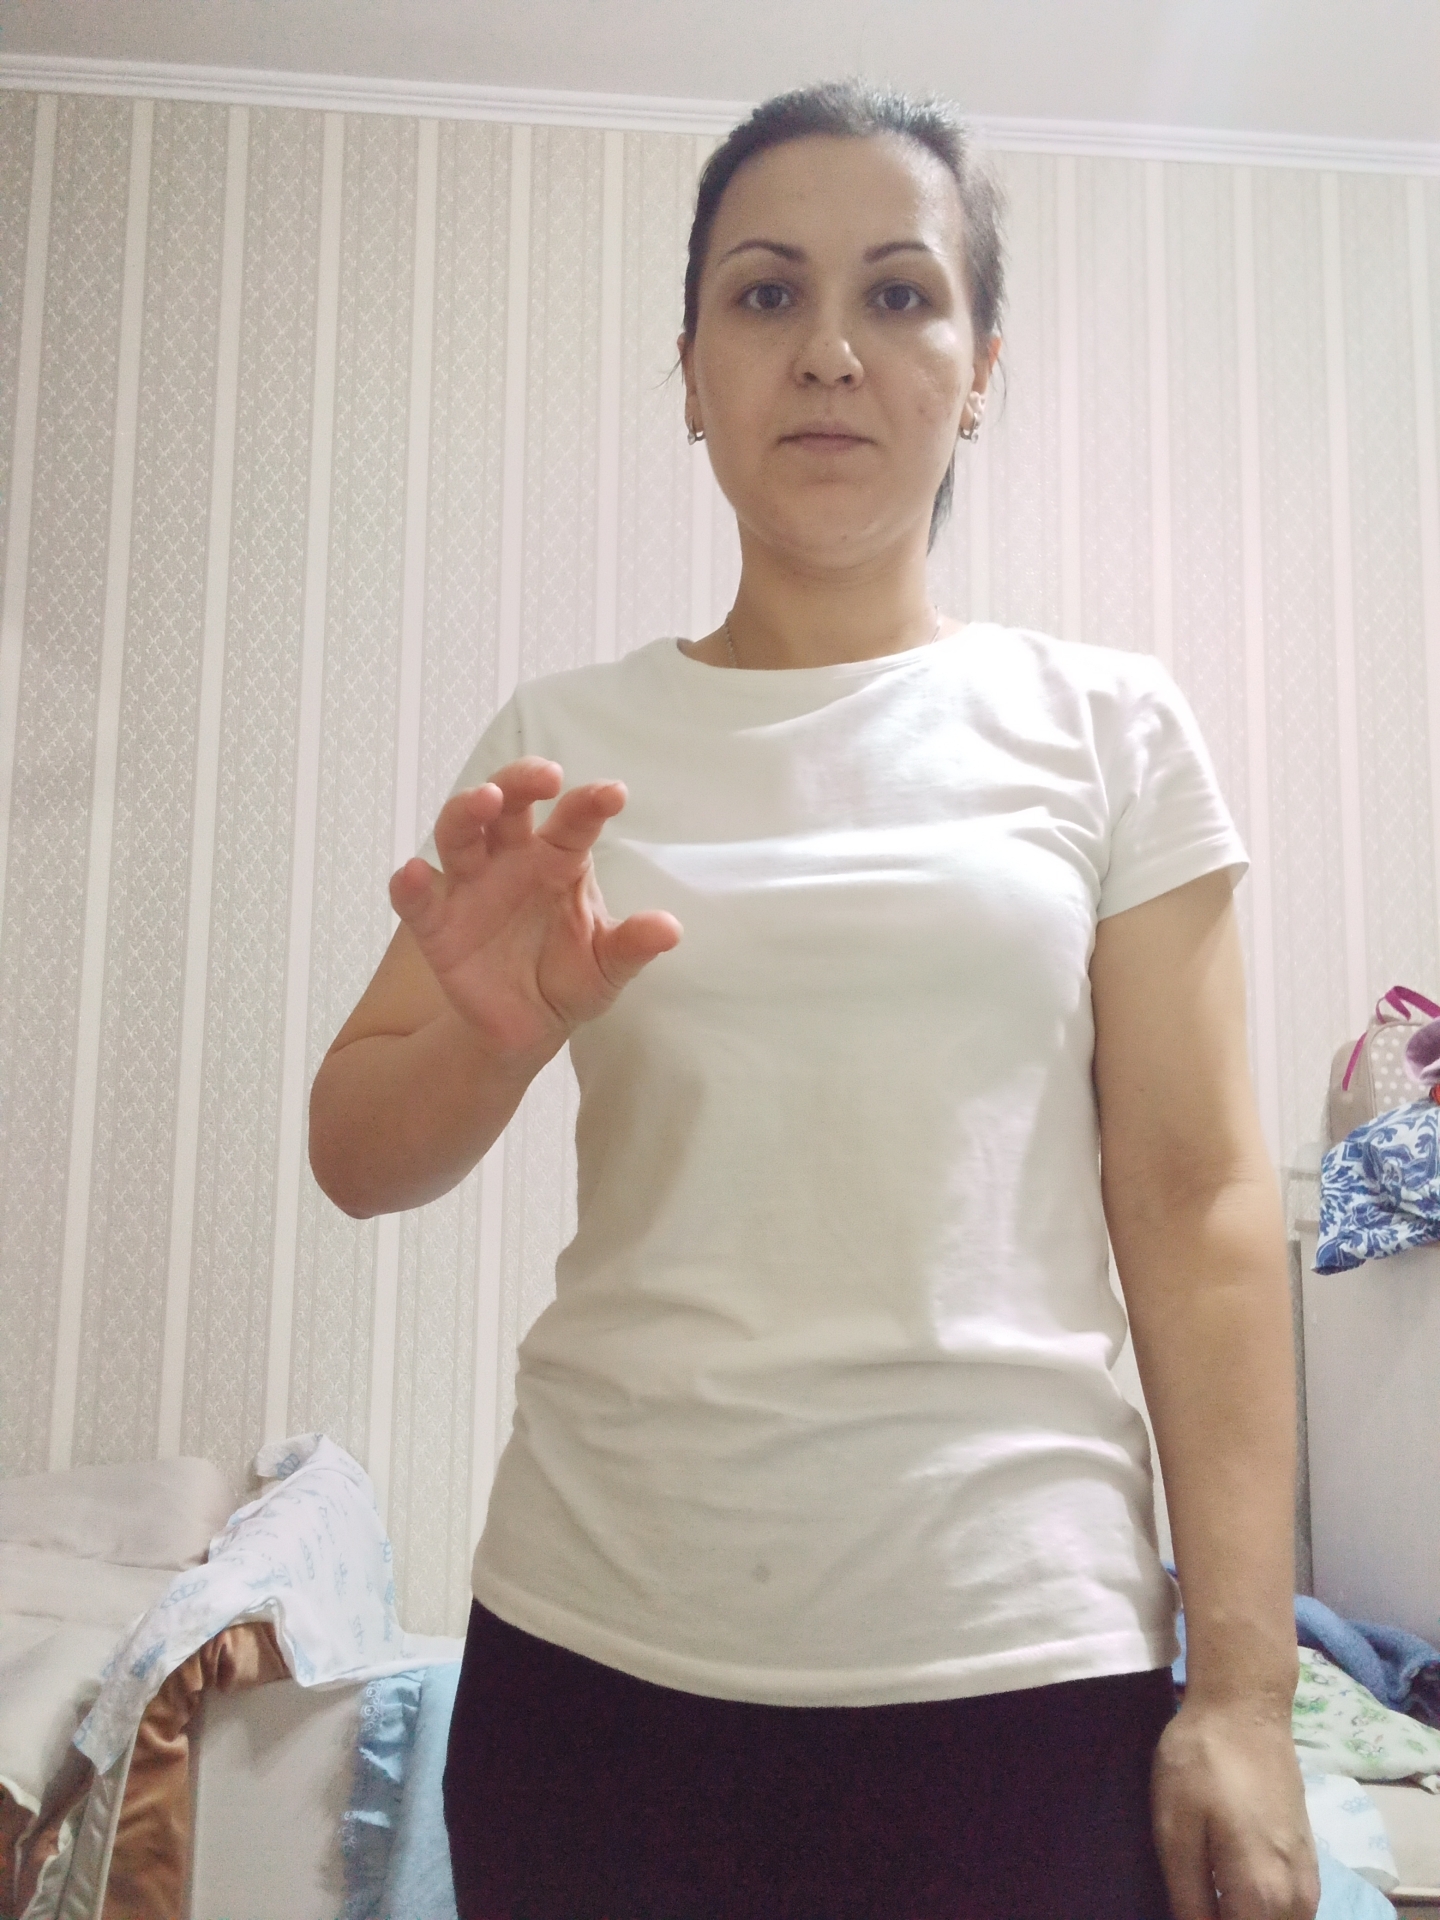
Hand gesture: grabbing